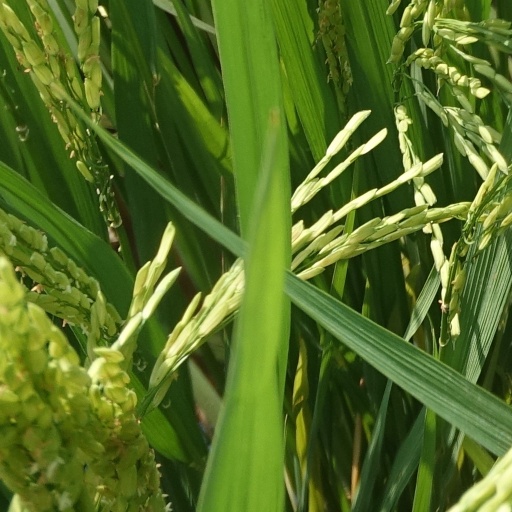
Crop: rice